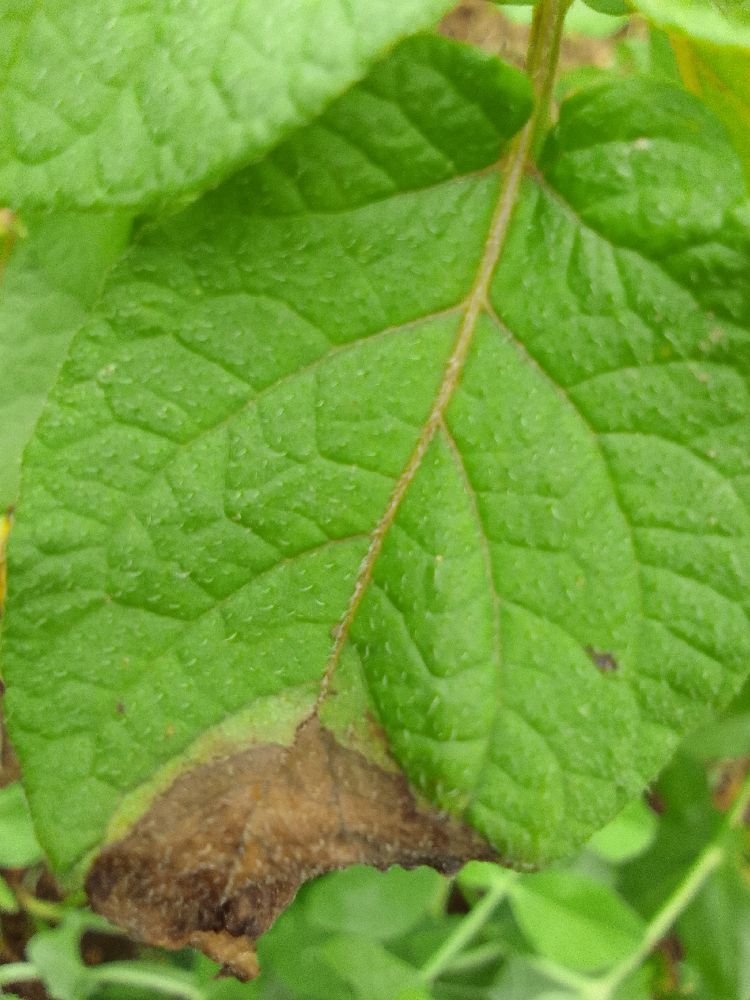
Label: Late blight